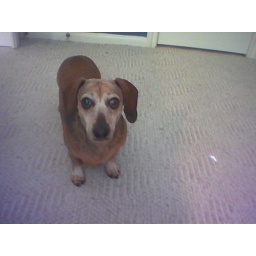
Elaine's dog, Ginger, visiting me in the computer room when I house sat.